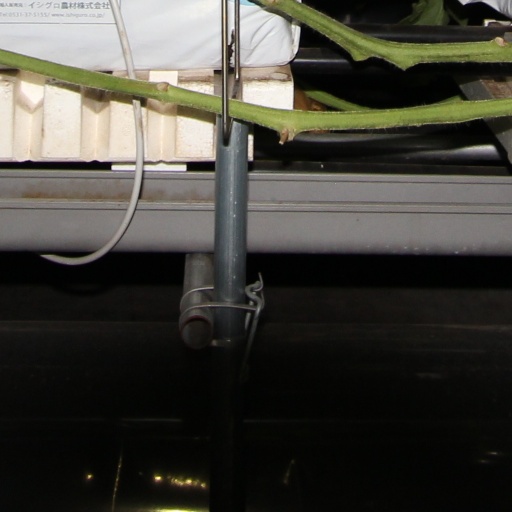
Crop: tomato